Sigeberht the Good

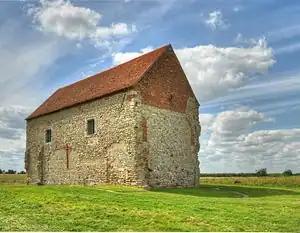
Chapel of St Peter-on-the-Wall, Bradwell-on-the-Sea

Sigeberht found a powerful northern "friend" ("amicus") and ally in King Oswiu of Bernicia (r. 642–670). Bede's statement that Sigeberht regularly visited the Bernician court and the general nature of Oswiu's influence on the course of Sigeberht's career suggest that the balance of power was in Oswiu's favour. Oswiu may have intended the alliance to help him offer effective resistance against King Penda of Mercia, as is also suggested by his alliance with Penda's son Peada, king of the Middle Angles.